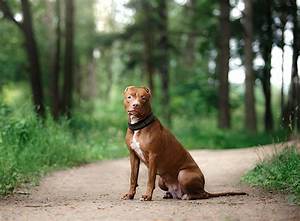
Label: dog